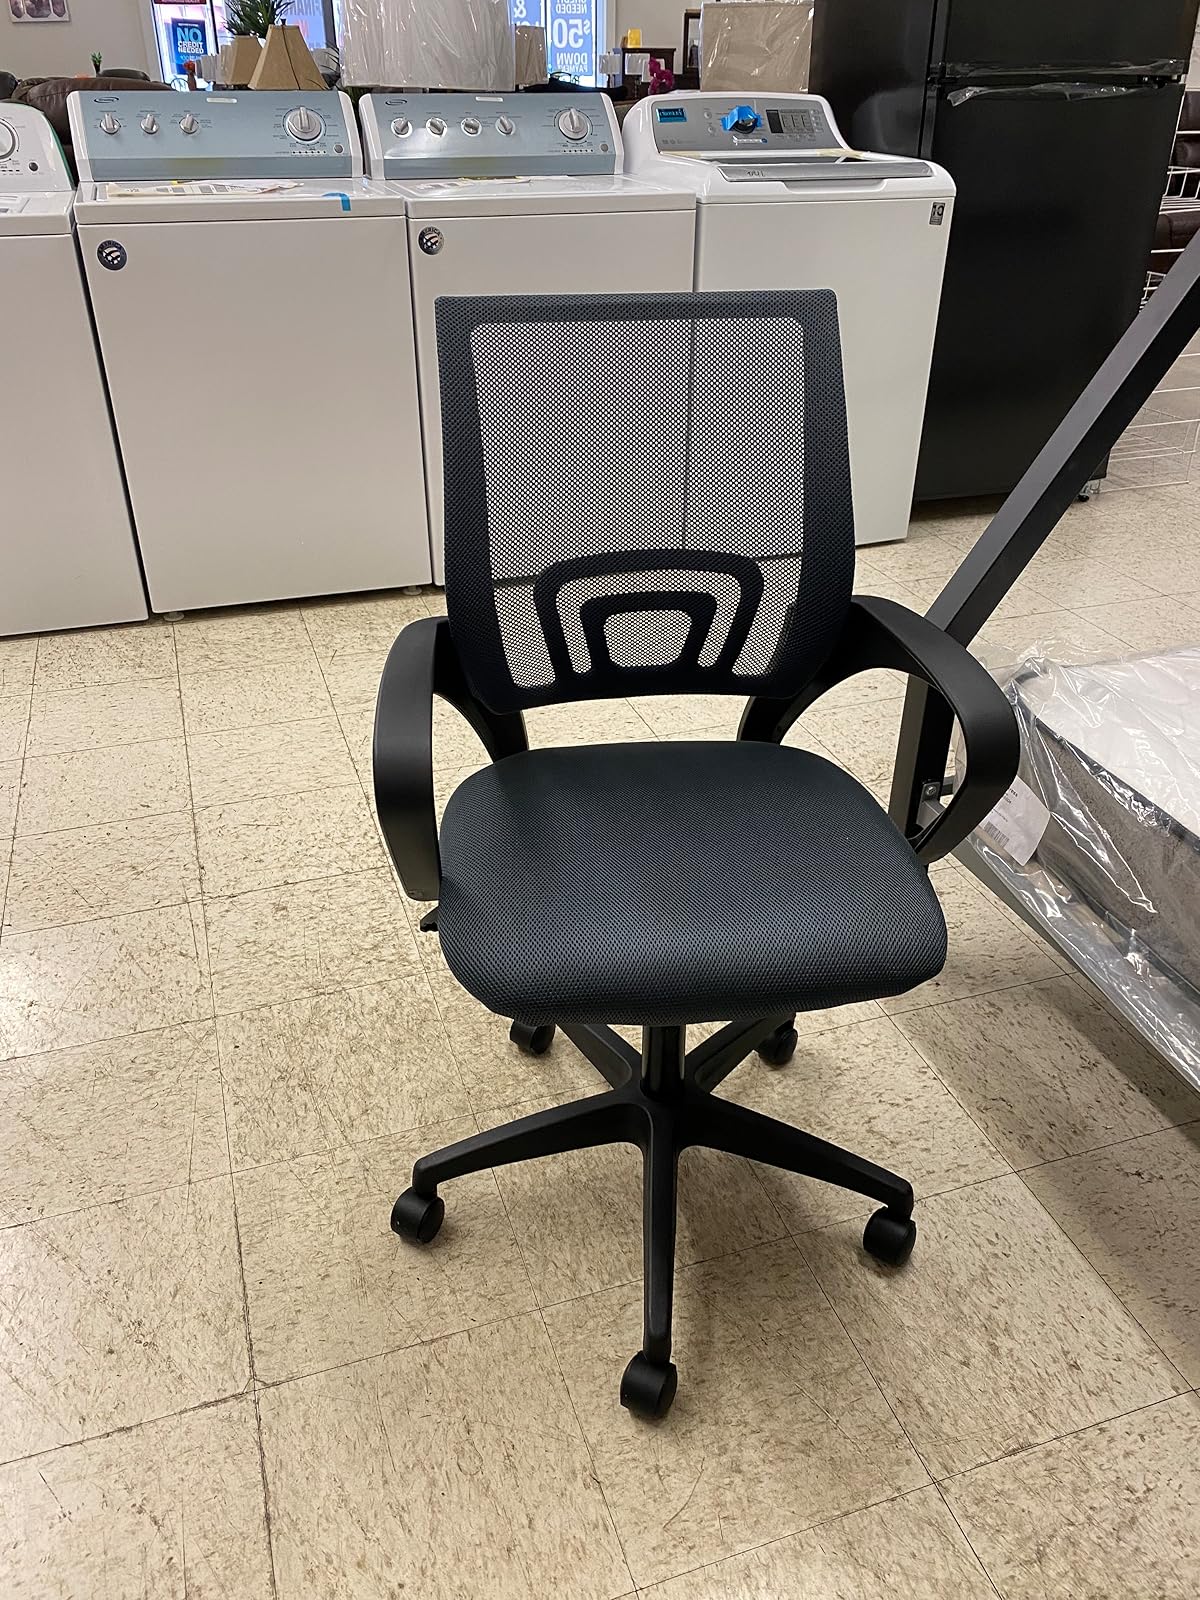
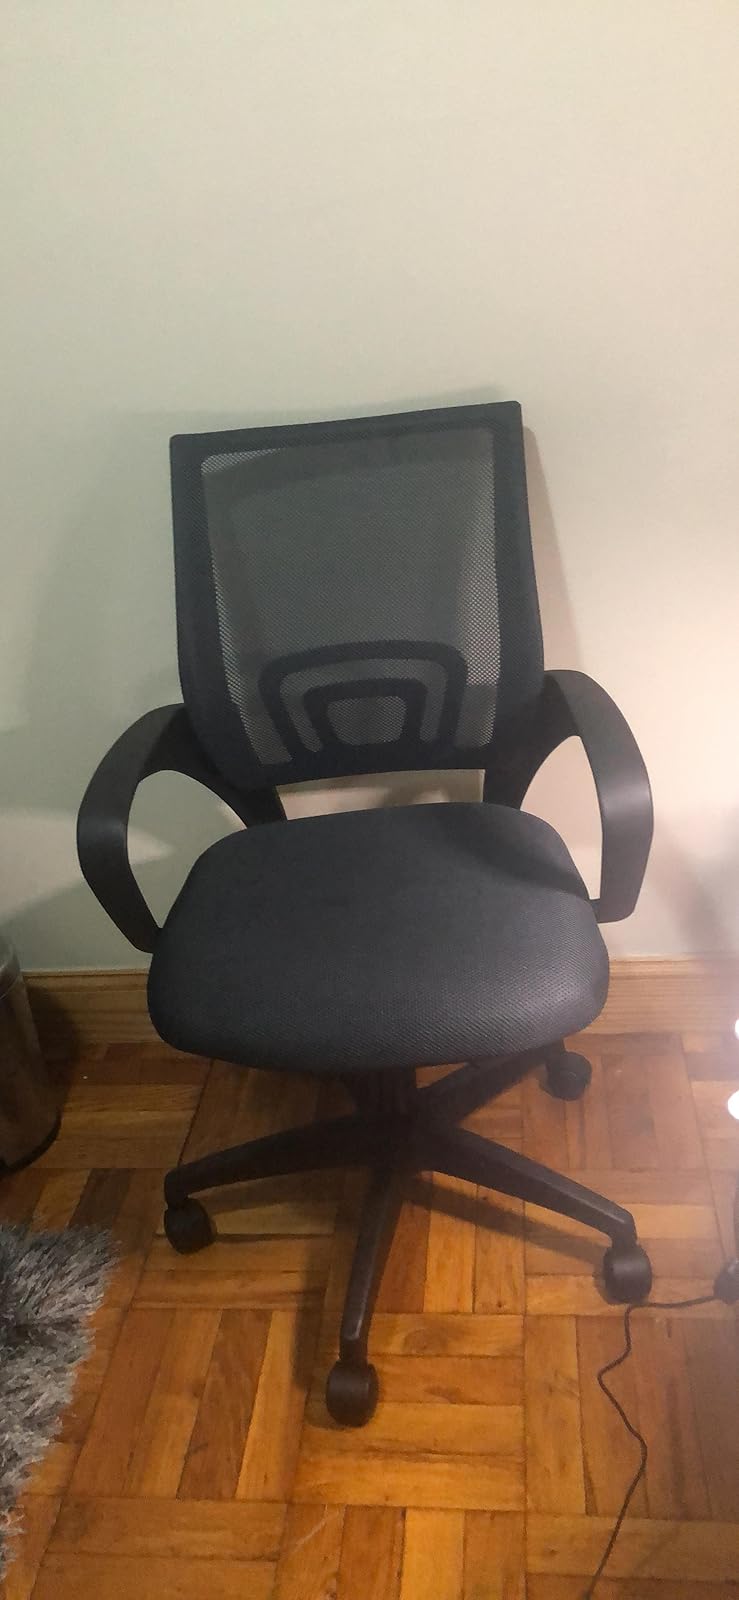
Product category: items_chair
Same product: yes